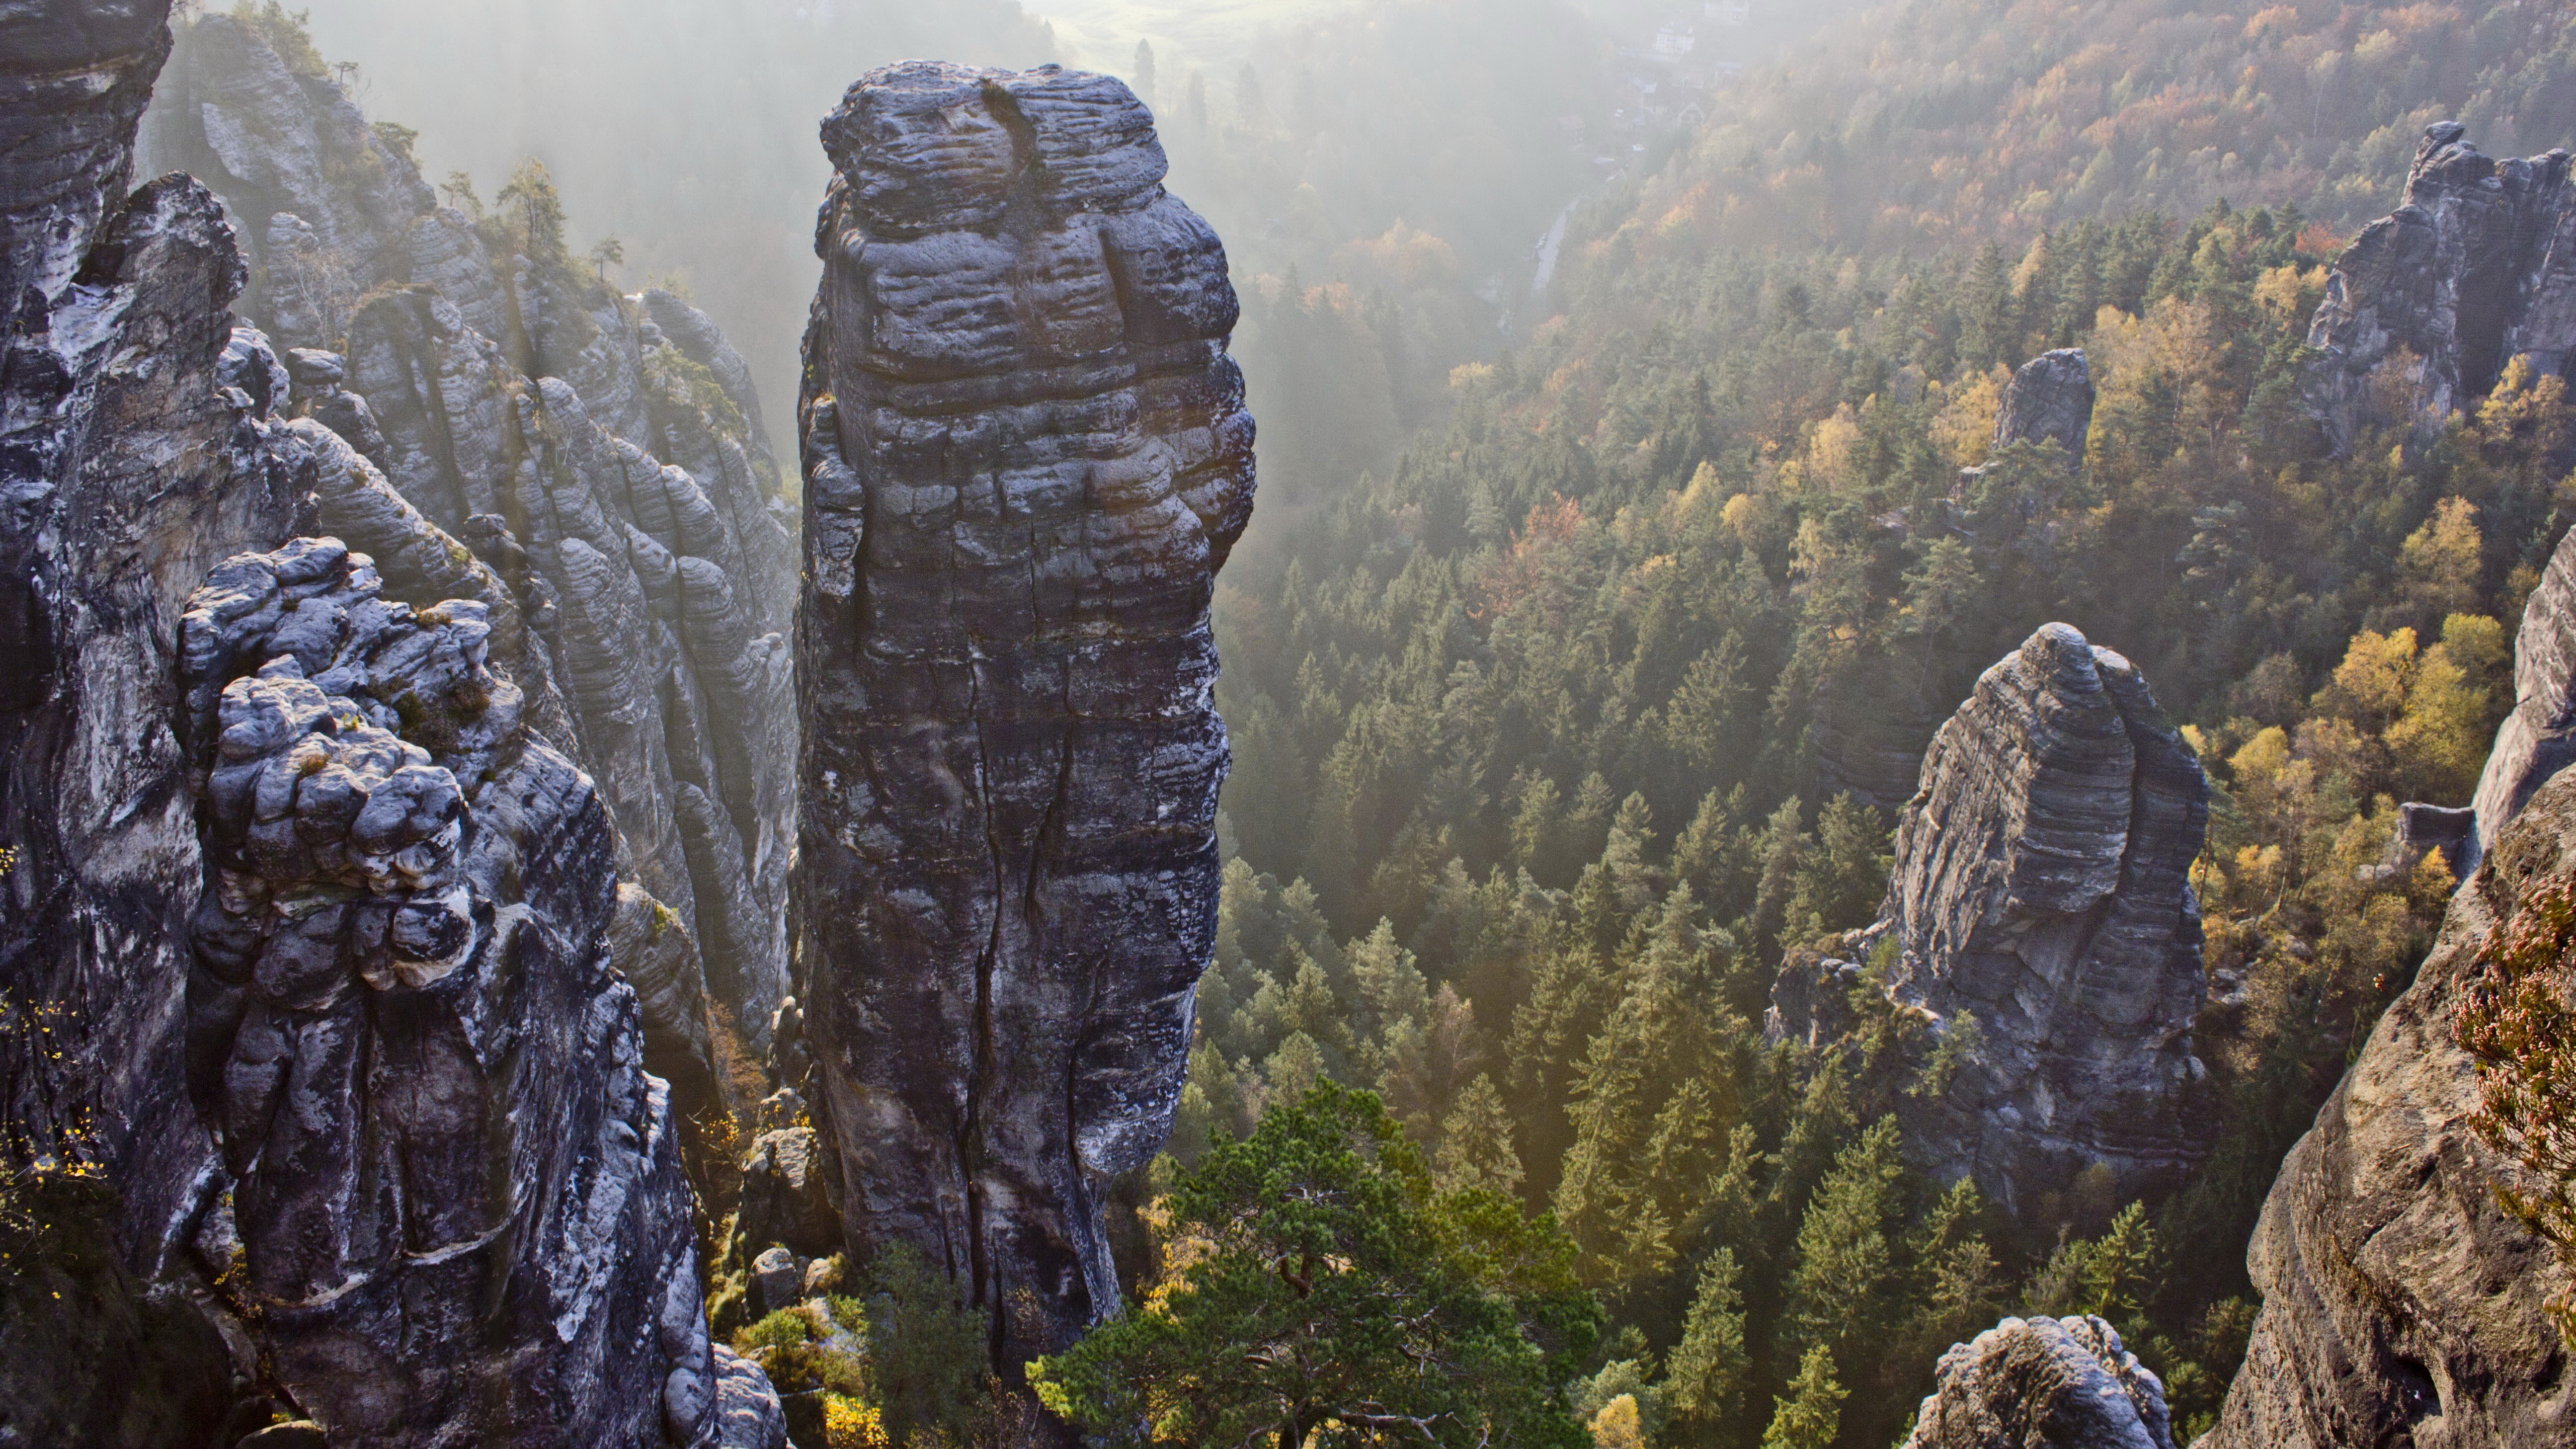
landscape, rock, wilderness, mountain, trail, adventure, mountain range, formation, rock climbing, terrain, national park, ridge, summit, climb, geology, pinnacle, screenshot, landform, saxon switzerland, geographical feature, mountainous landforms, hell dog